Bat

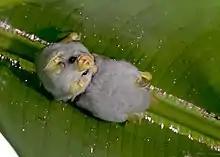
Honduran white bats ("Ectophylla alba") in a tent

Torpor, a state of decreased activity where the body temperature and metabolism decreases, is especially useful for bats, as they use a large amount of energy while active, depend upon an unreliable food source, and have a limited ability to store fat. They generally drop their body temperature in this state to , and may reduce their energy expenditure by 50 to 99%. Tropical bats may use it to avoid predation, by reducing the amount of time spent on foraging and thus reducing the chance of being caught by a predator. Megabats were generally believed to be homeothermic, but three species of small megabats, with a mass of about , have been known to use torpor: the common blossom bat ("Syconycteris australis"), the long-tongued nectar bat ("Macroglossus minimus"), and the eastern tube-nosed bat ("Nyctimene robinsoni"). Torpid states last longer in the summer for megabats than in the winter.